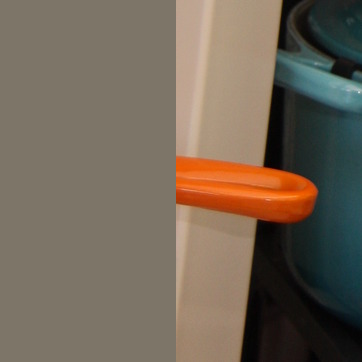
Material: plastic